Question: Please indicate a possible affordance area of the sit_on_bench that can be used for sitting
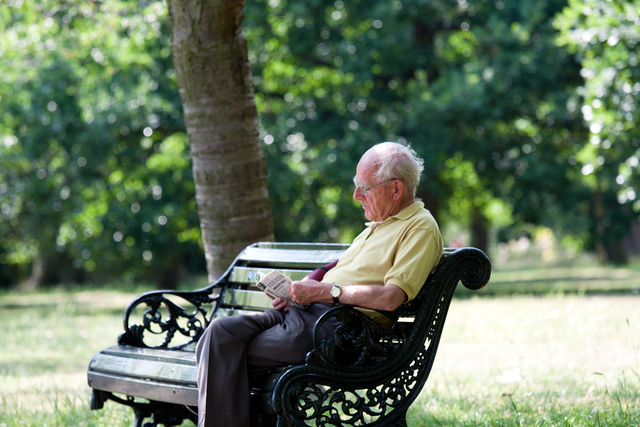
Answer: [88.5, 333, 384.5, 382]